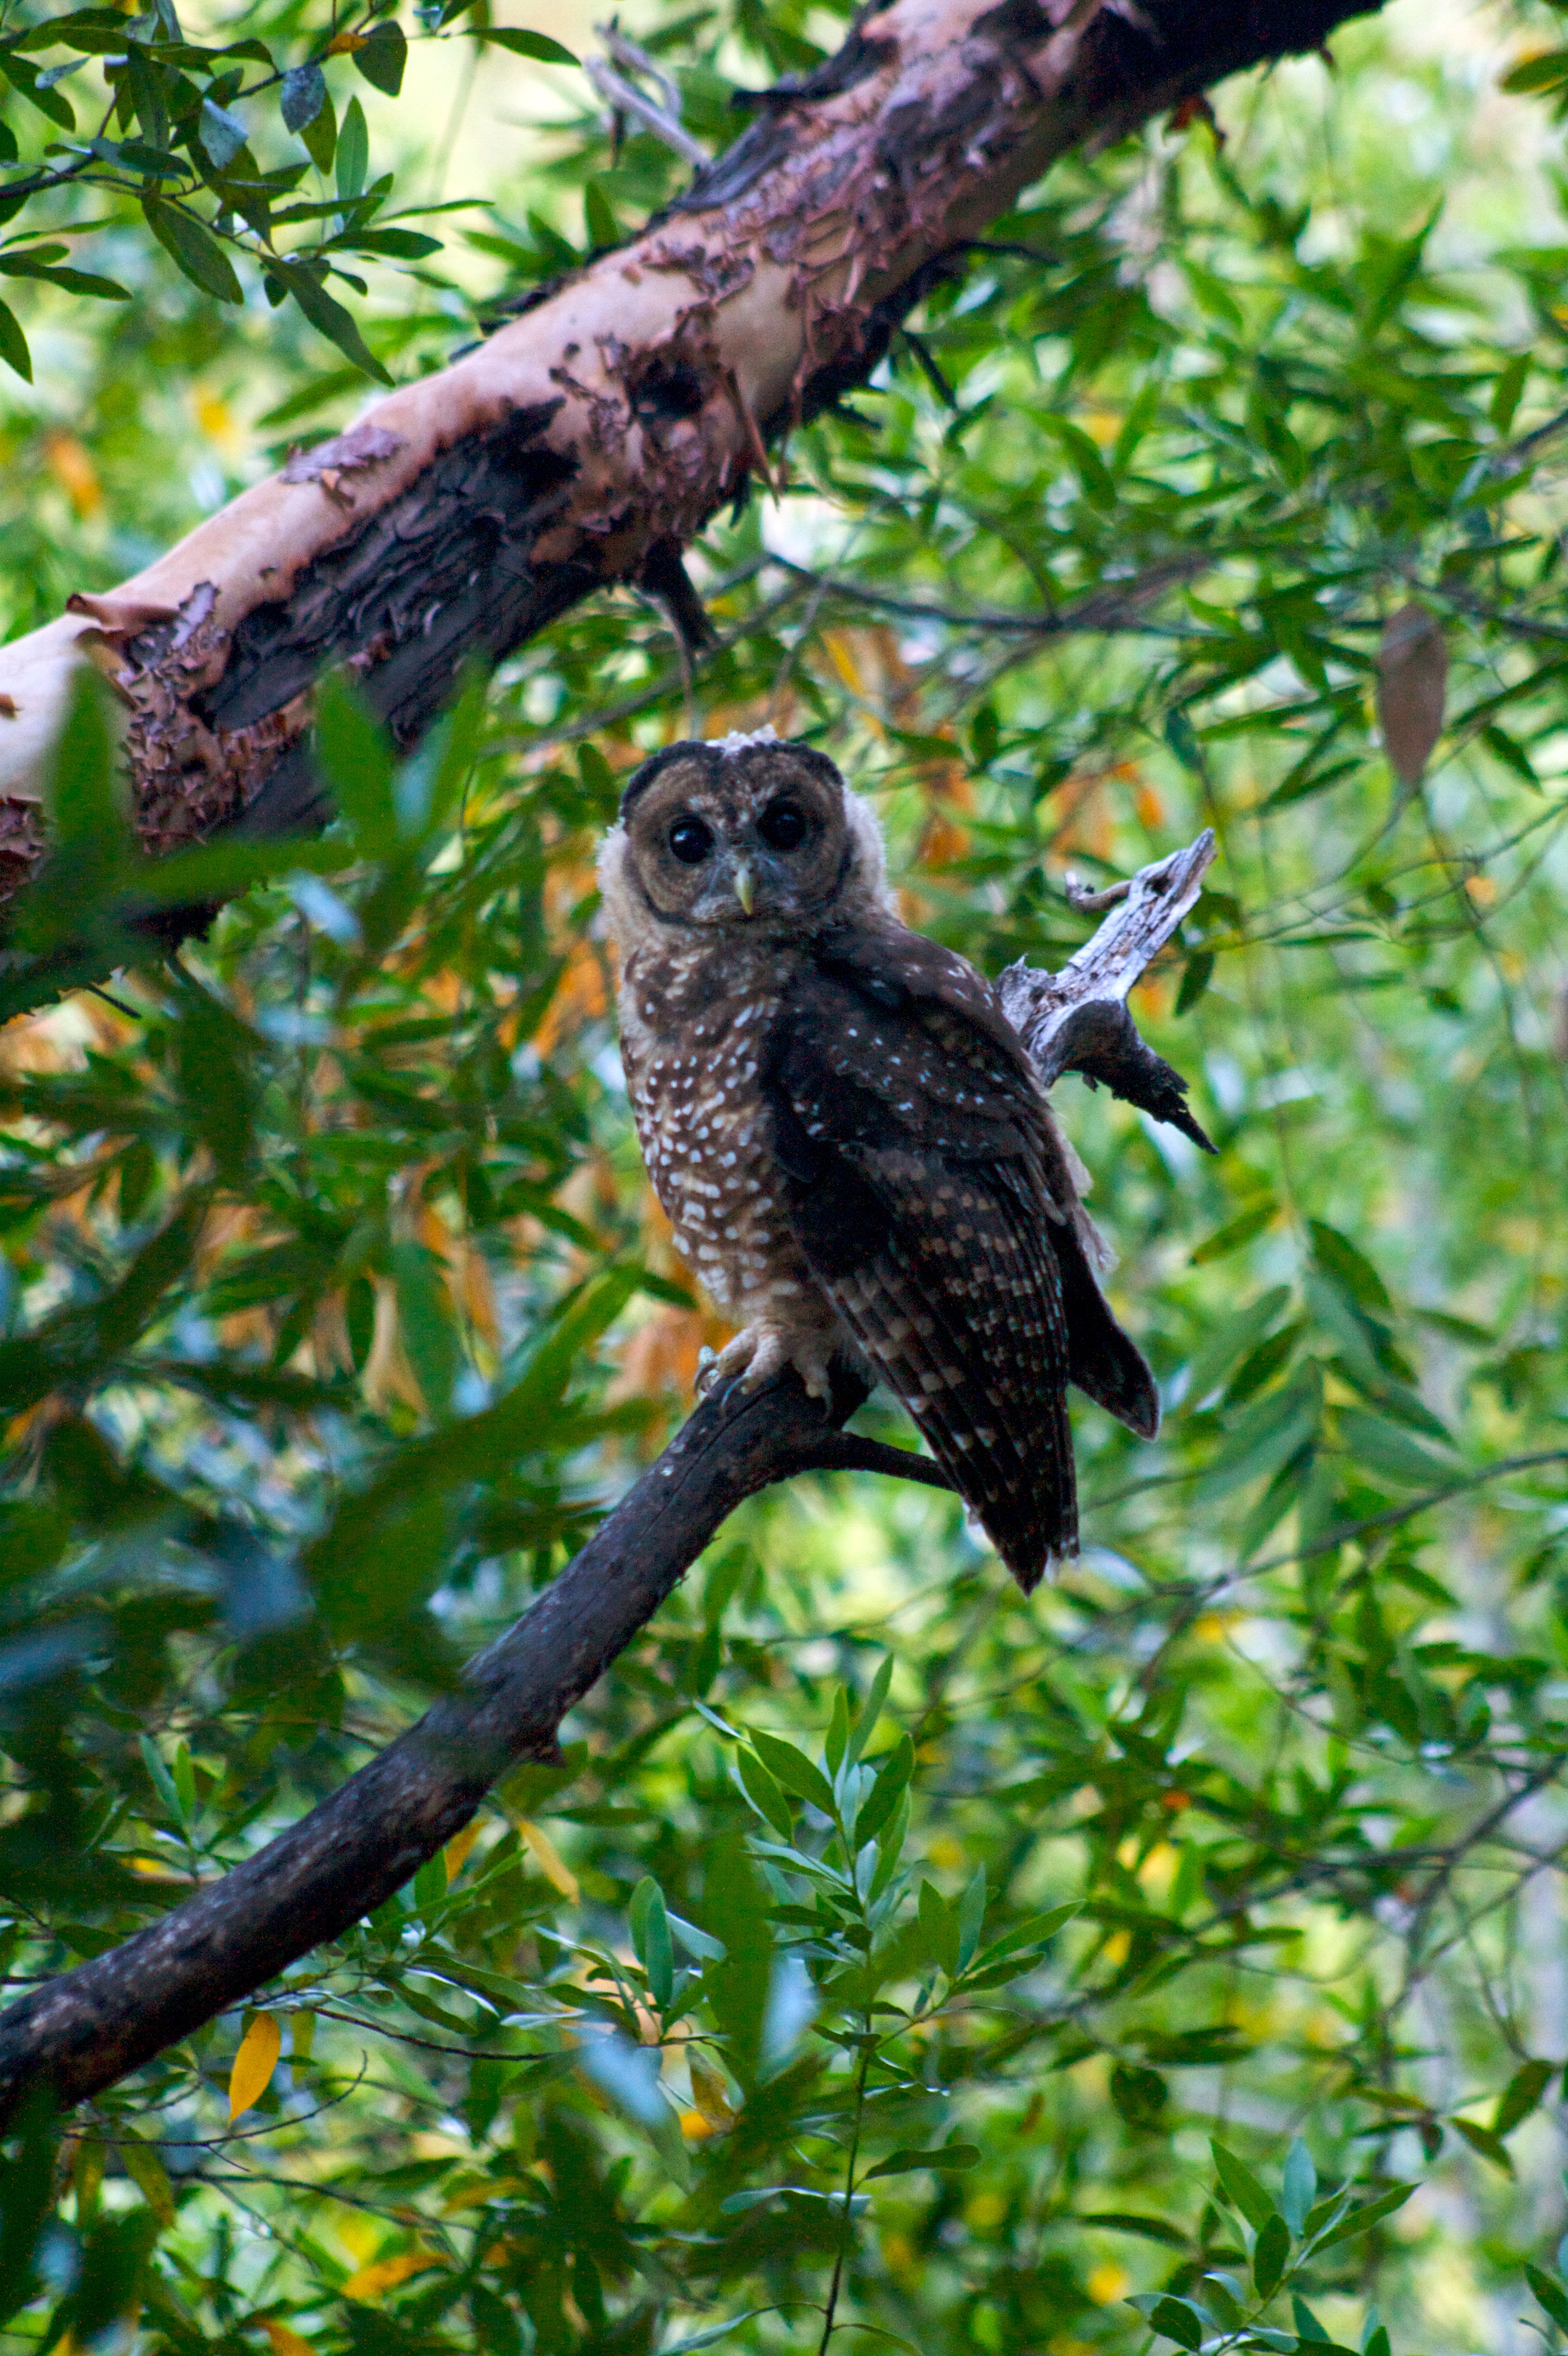
tree, branch, bird, wildlife, green, jungle, beak, hawk, owl, fauna, bird of prey, vertebrate, chinacamp, spottedowl, perching bird